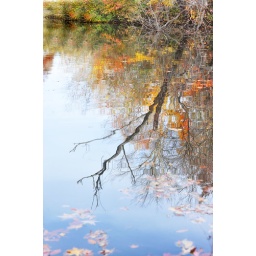
tree in water